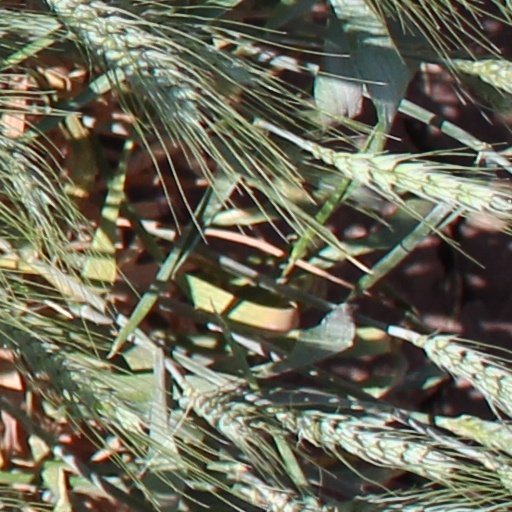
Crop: wheat